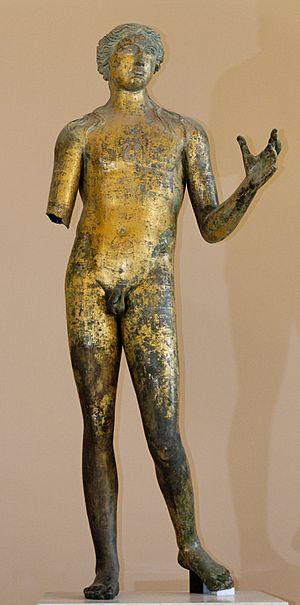
Apollon. Bronze doré, œuvre gallo-romaine, IIe siècle ap. J.-C. Découvert en 1823 à Lillebonne (Normandie), près du théâtre antique.
Lillebonne est une commune française située dans le département de la Seine-Maritime en région Normandie.
Apollon est le dieu grec des arts, du chant, de la musique, de la beauté masculine, de la poésie et de la lumière. Il est conducteur des neuf muses. Apollon est également le dieu des purifications et de la guérison, mais peut apporter la peste par son arc ; enfin, c'est l'un des principaux dieux capables de divination, consulté, entre autres, à Delphes, où il rendait ses oracles par la Pythie de Delphes. Il a aussi été honoré par les Romains, qui l'ont adopté très rapidement sans changer son nom. Dès le Vᵉ siècle av. J.-C., ils l'adoptèrent pour ses pouvoirs guérisseurs et lui élevèrent des temples.